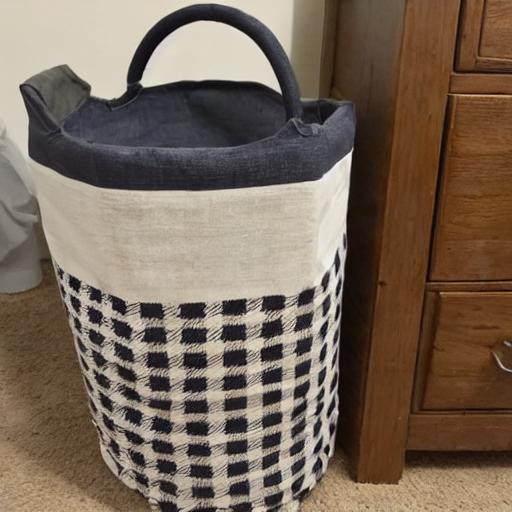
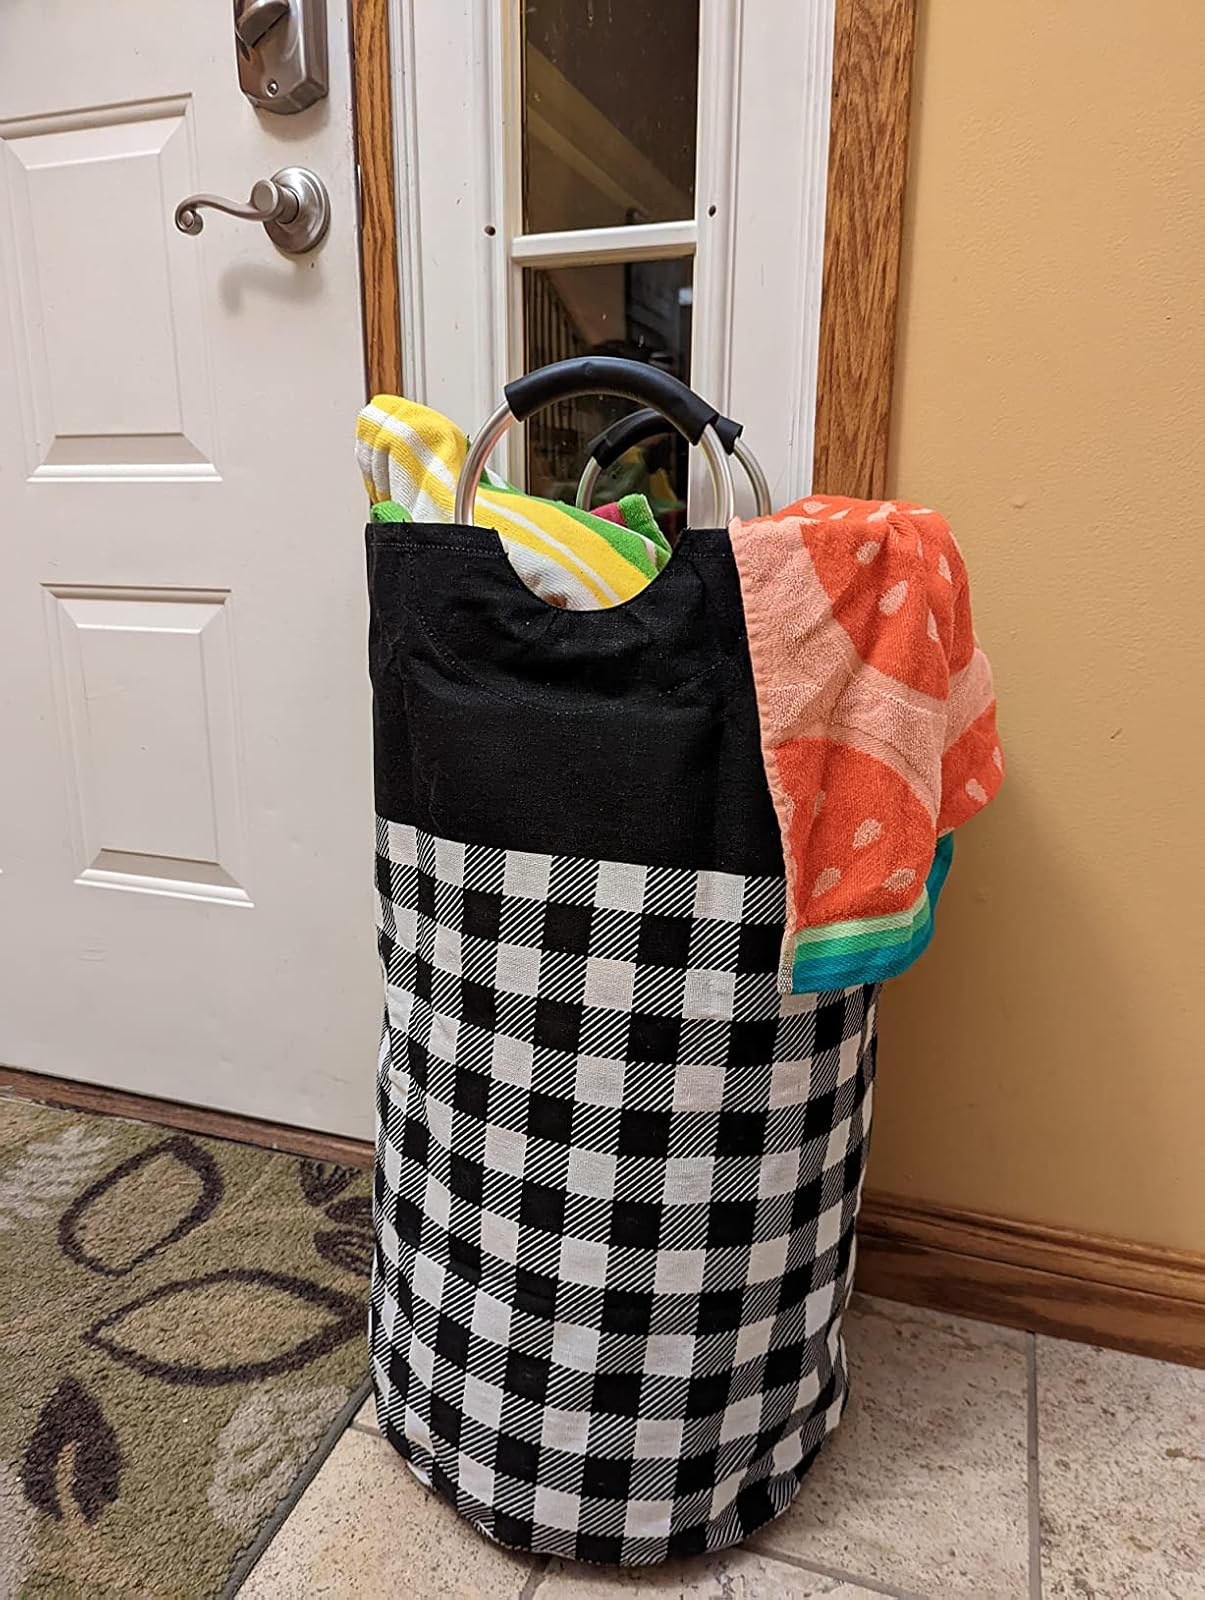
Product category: items_hamper
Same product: no